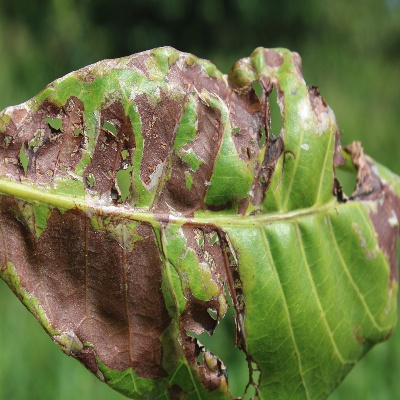
Crop: Cashew
Condition: leaf miner